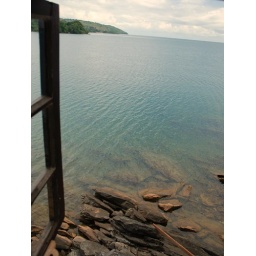
window view over lake Malawi, Nkhata Bay